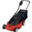
Label: lawn_mower